Josiah Frost House

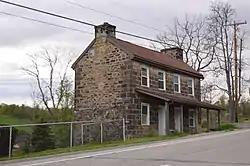

The Josiah Frost House is an historic American home that is located in Menallen Township, Fayette County, Pennsylvania.